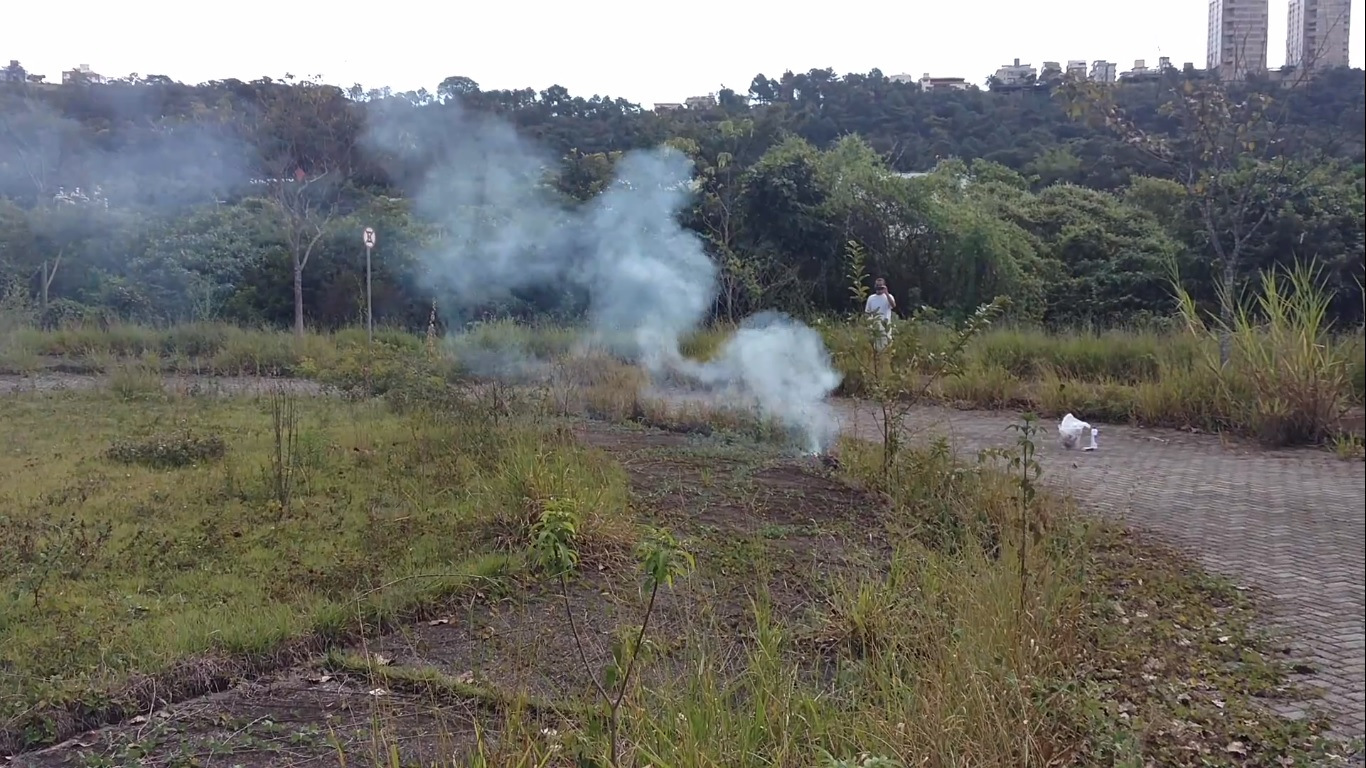
Fire: no
Smoke: yes